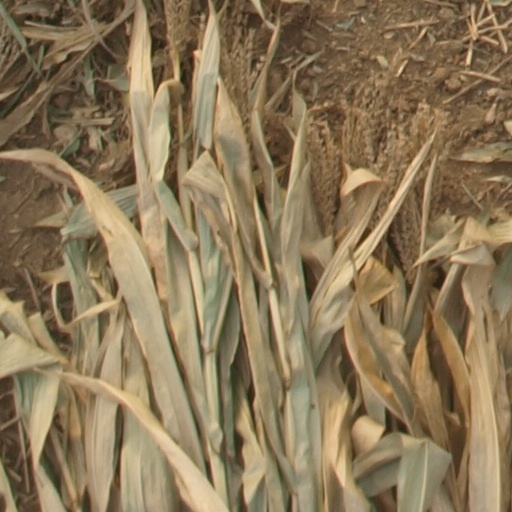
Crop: maize; corn